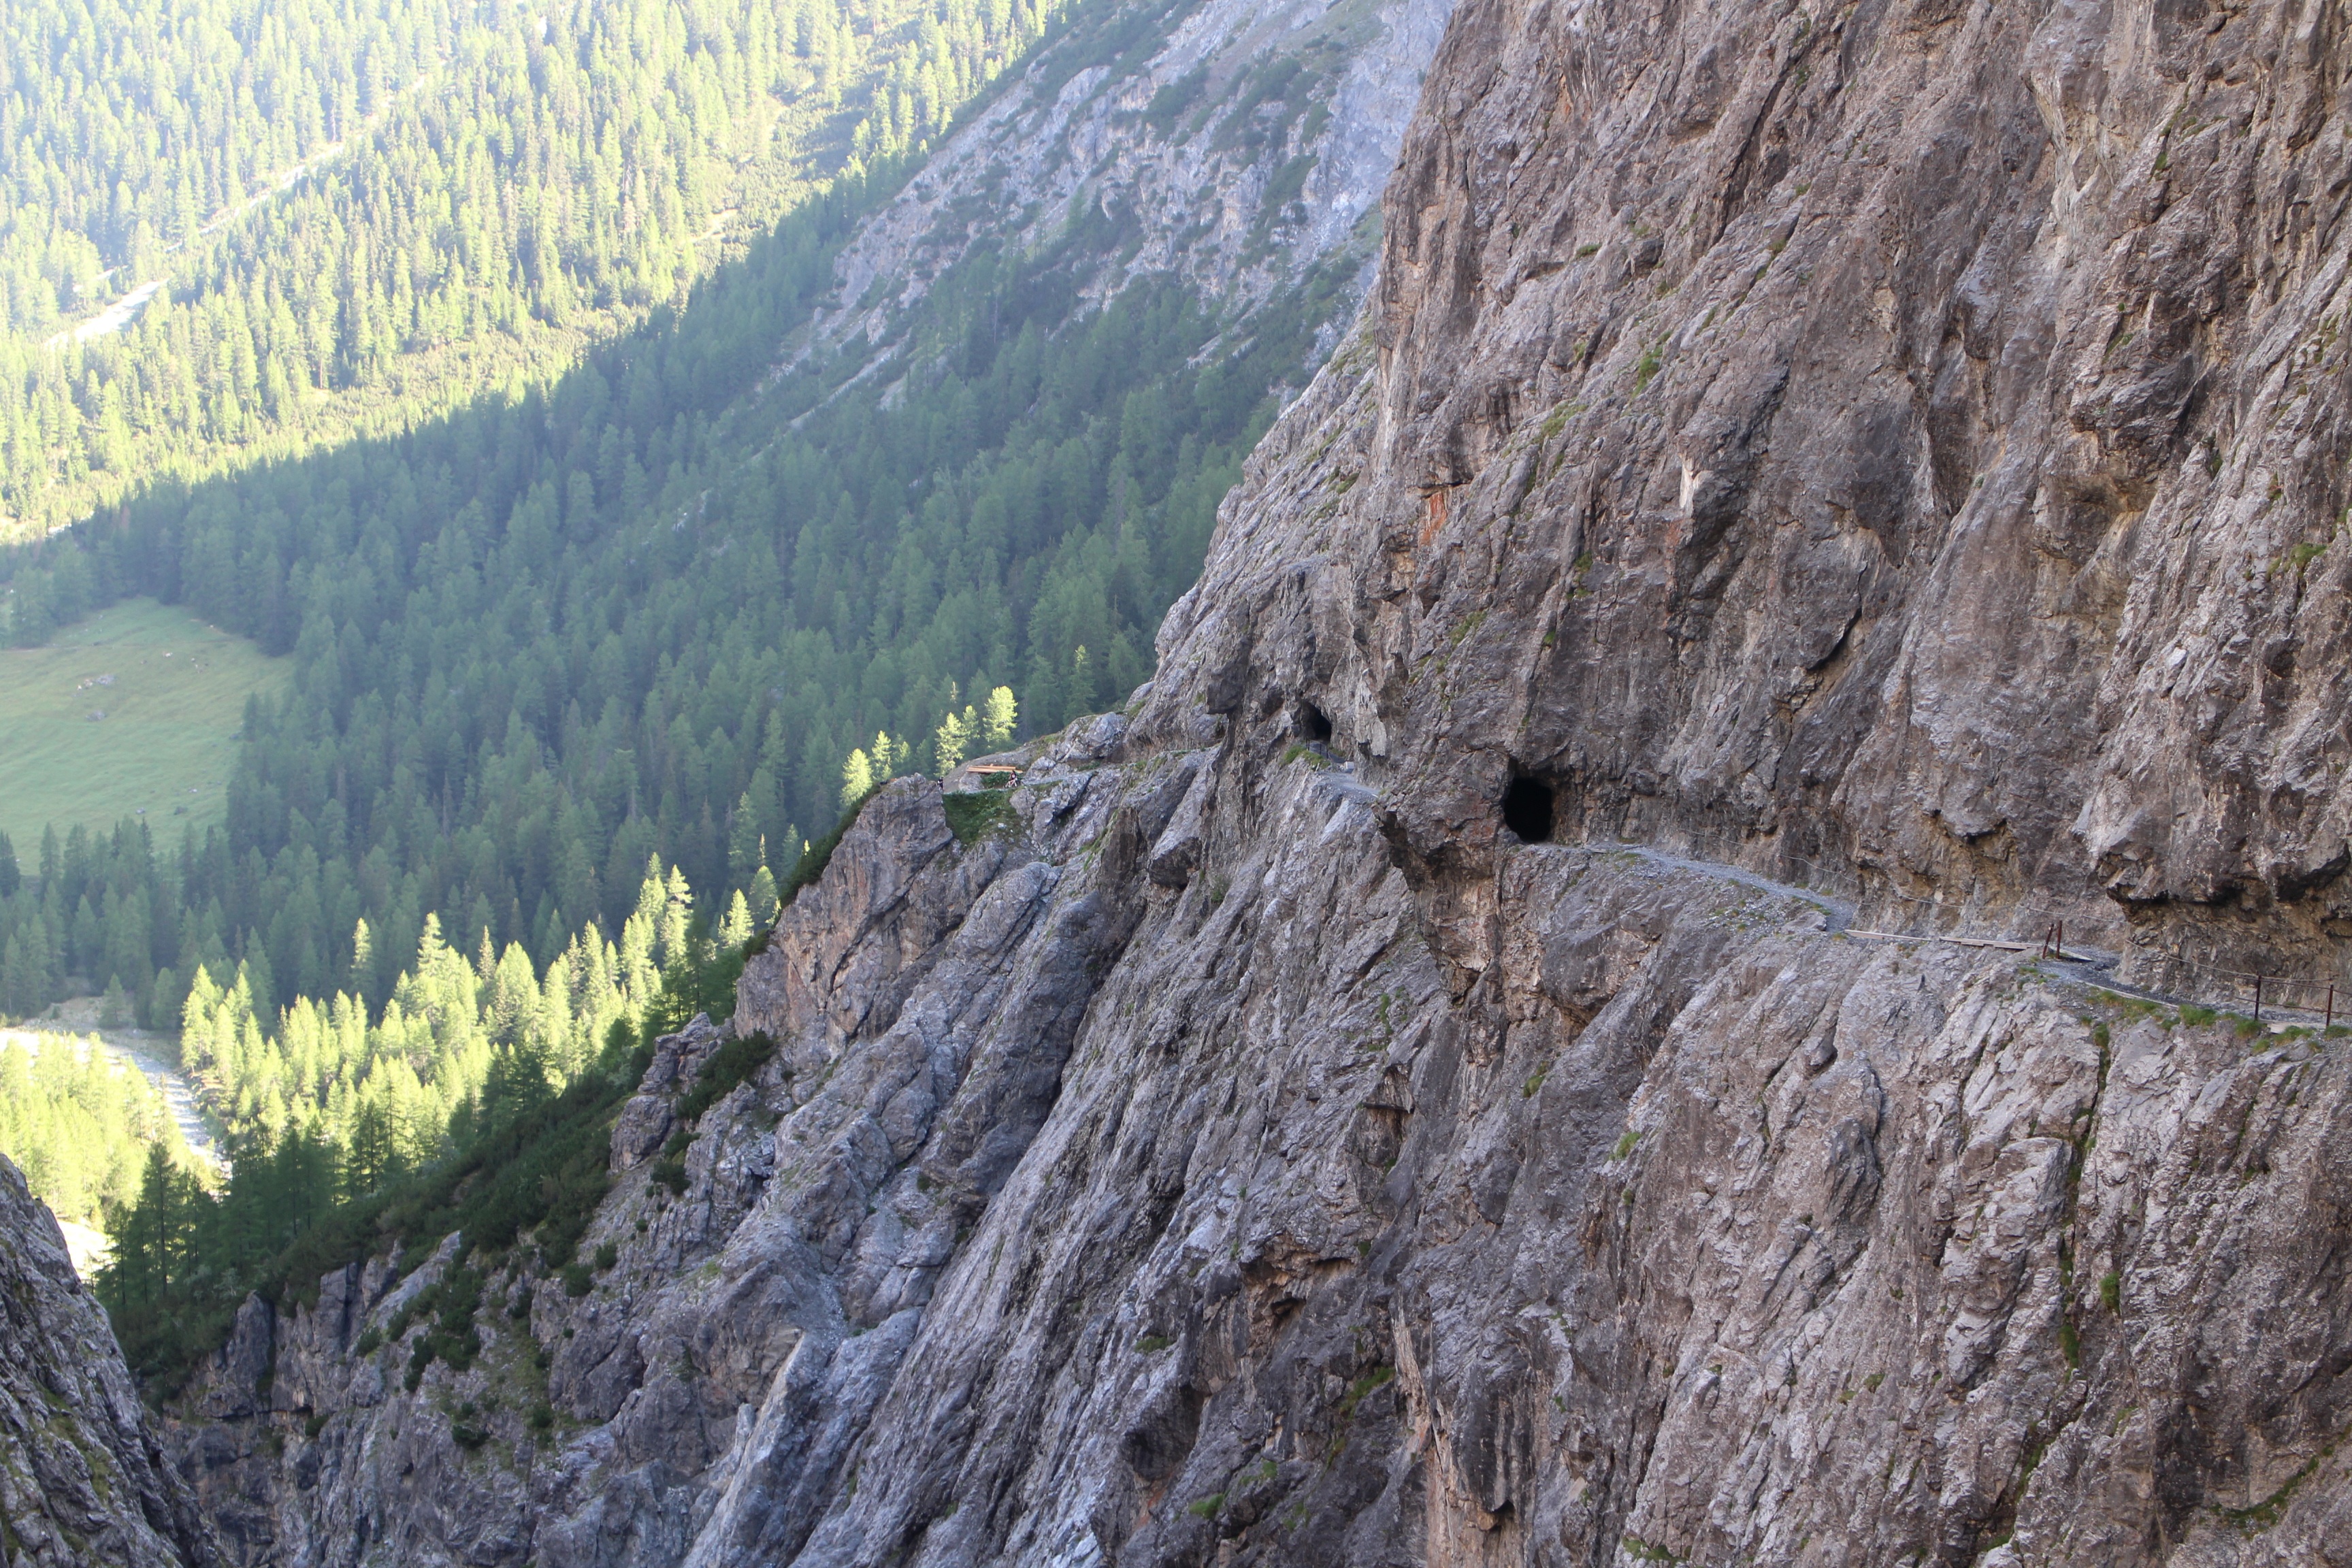
path, wilderness, walking, mountain, trail, adventure, mountain range, cliff, italy, alpine, terrain, ridge, exposed, mountain landscape, geology, mountains, alps, ravine, plateau, switzerland, fell, landform, mountain pass, geographical feature, mountainous landforms, geological phenomenon, val d uina